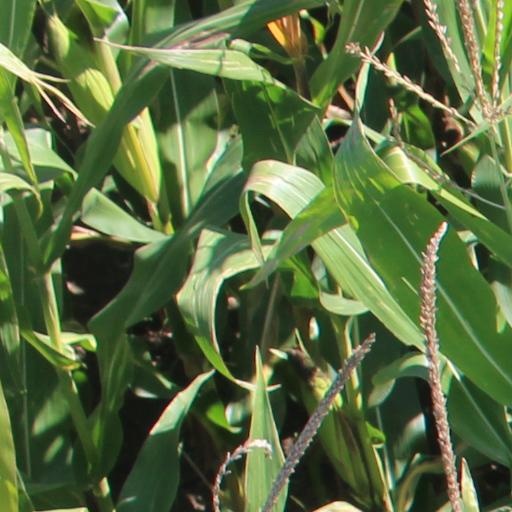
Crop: maize; corn